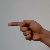
The image shows a hand gesture representing the letter 'G' in Indian Sign Language.